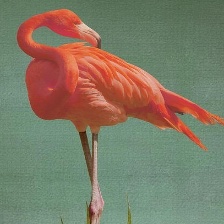
Species: AMERICAN FLAMINGO
Scientific name: PHOENICOPTERUS RUBER